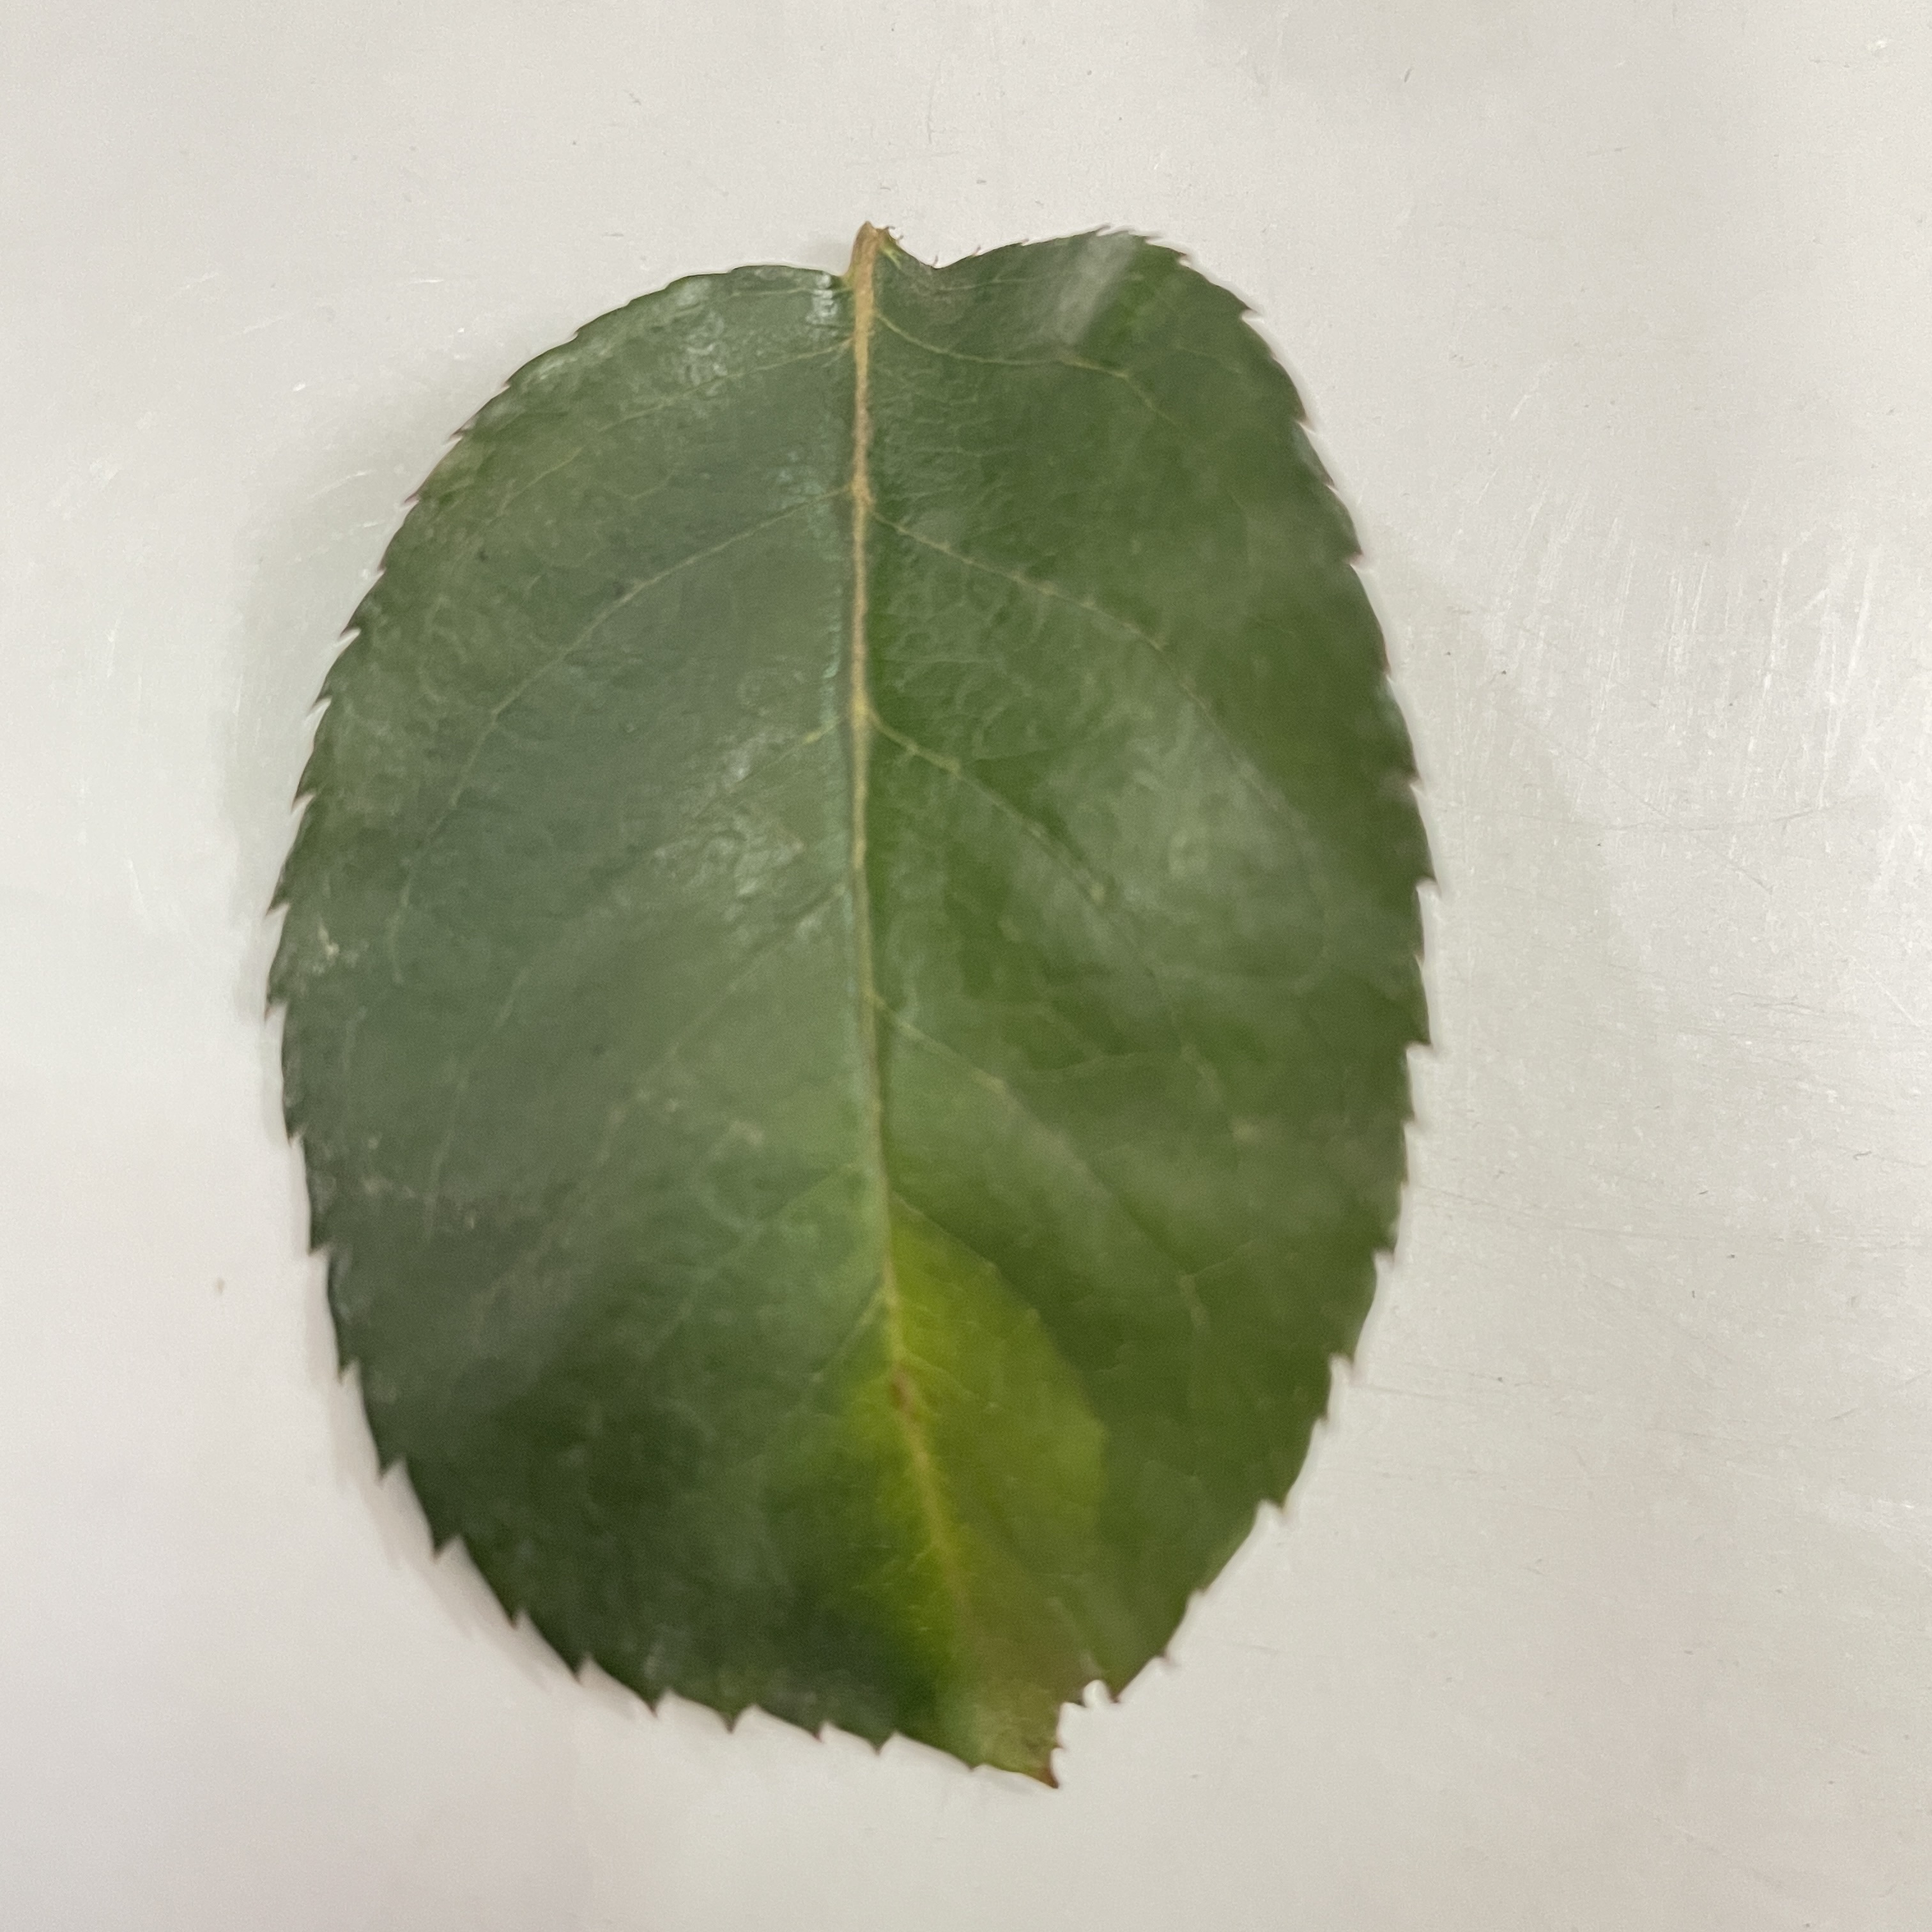
Label: Healthy Leaf